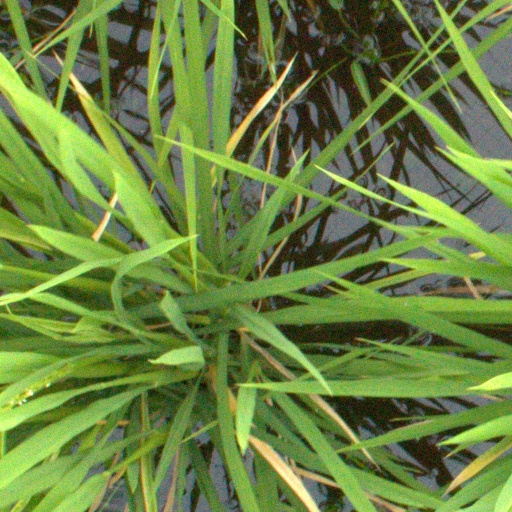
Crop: rice